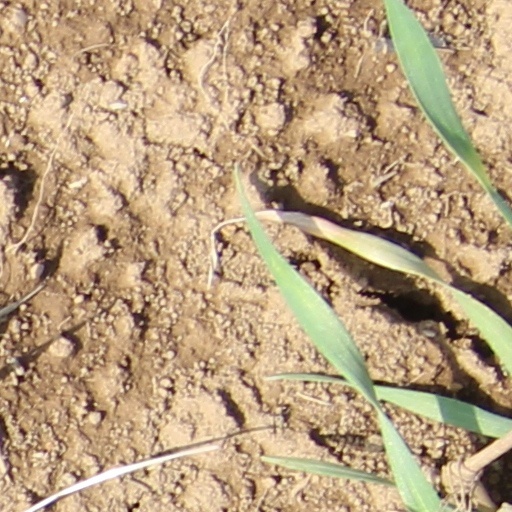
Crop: wheat